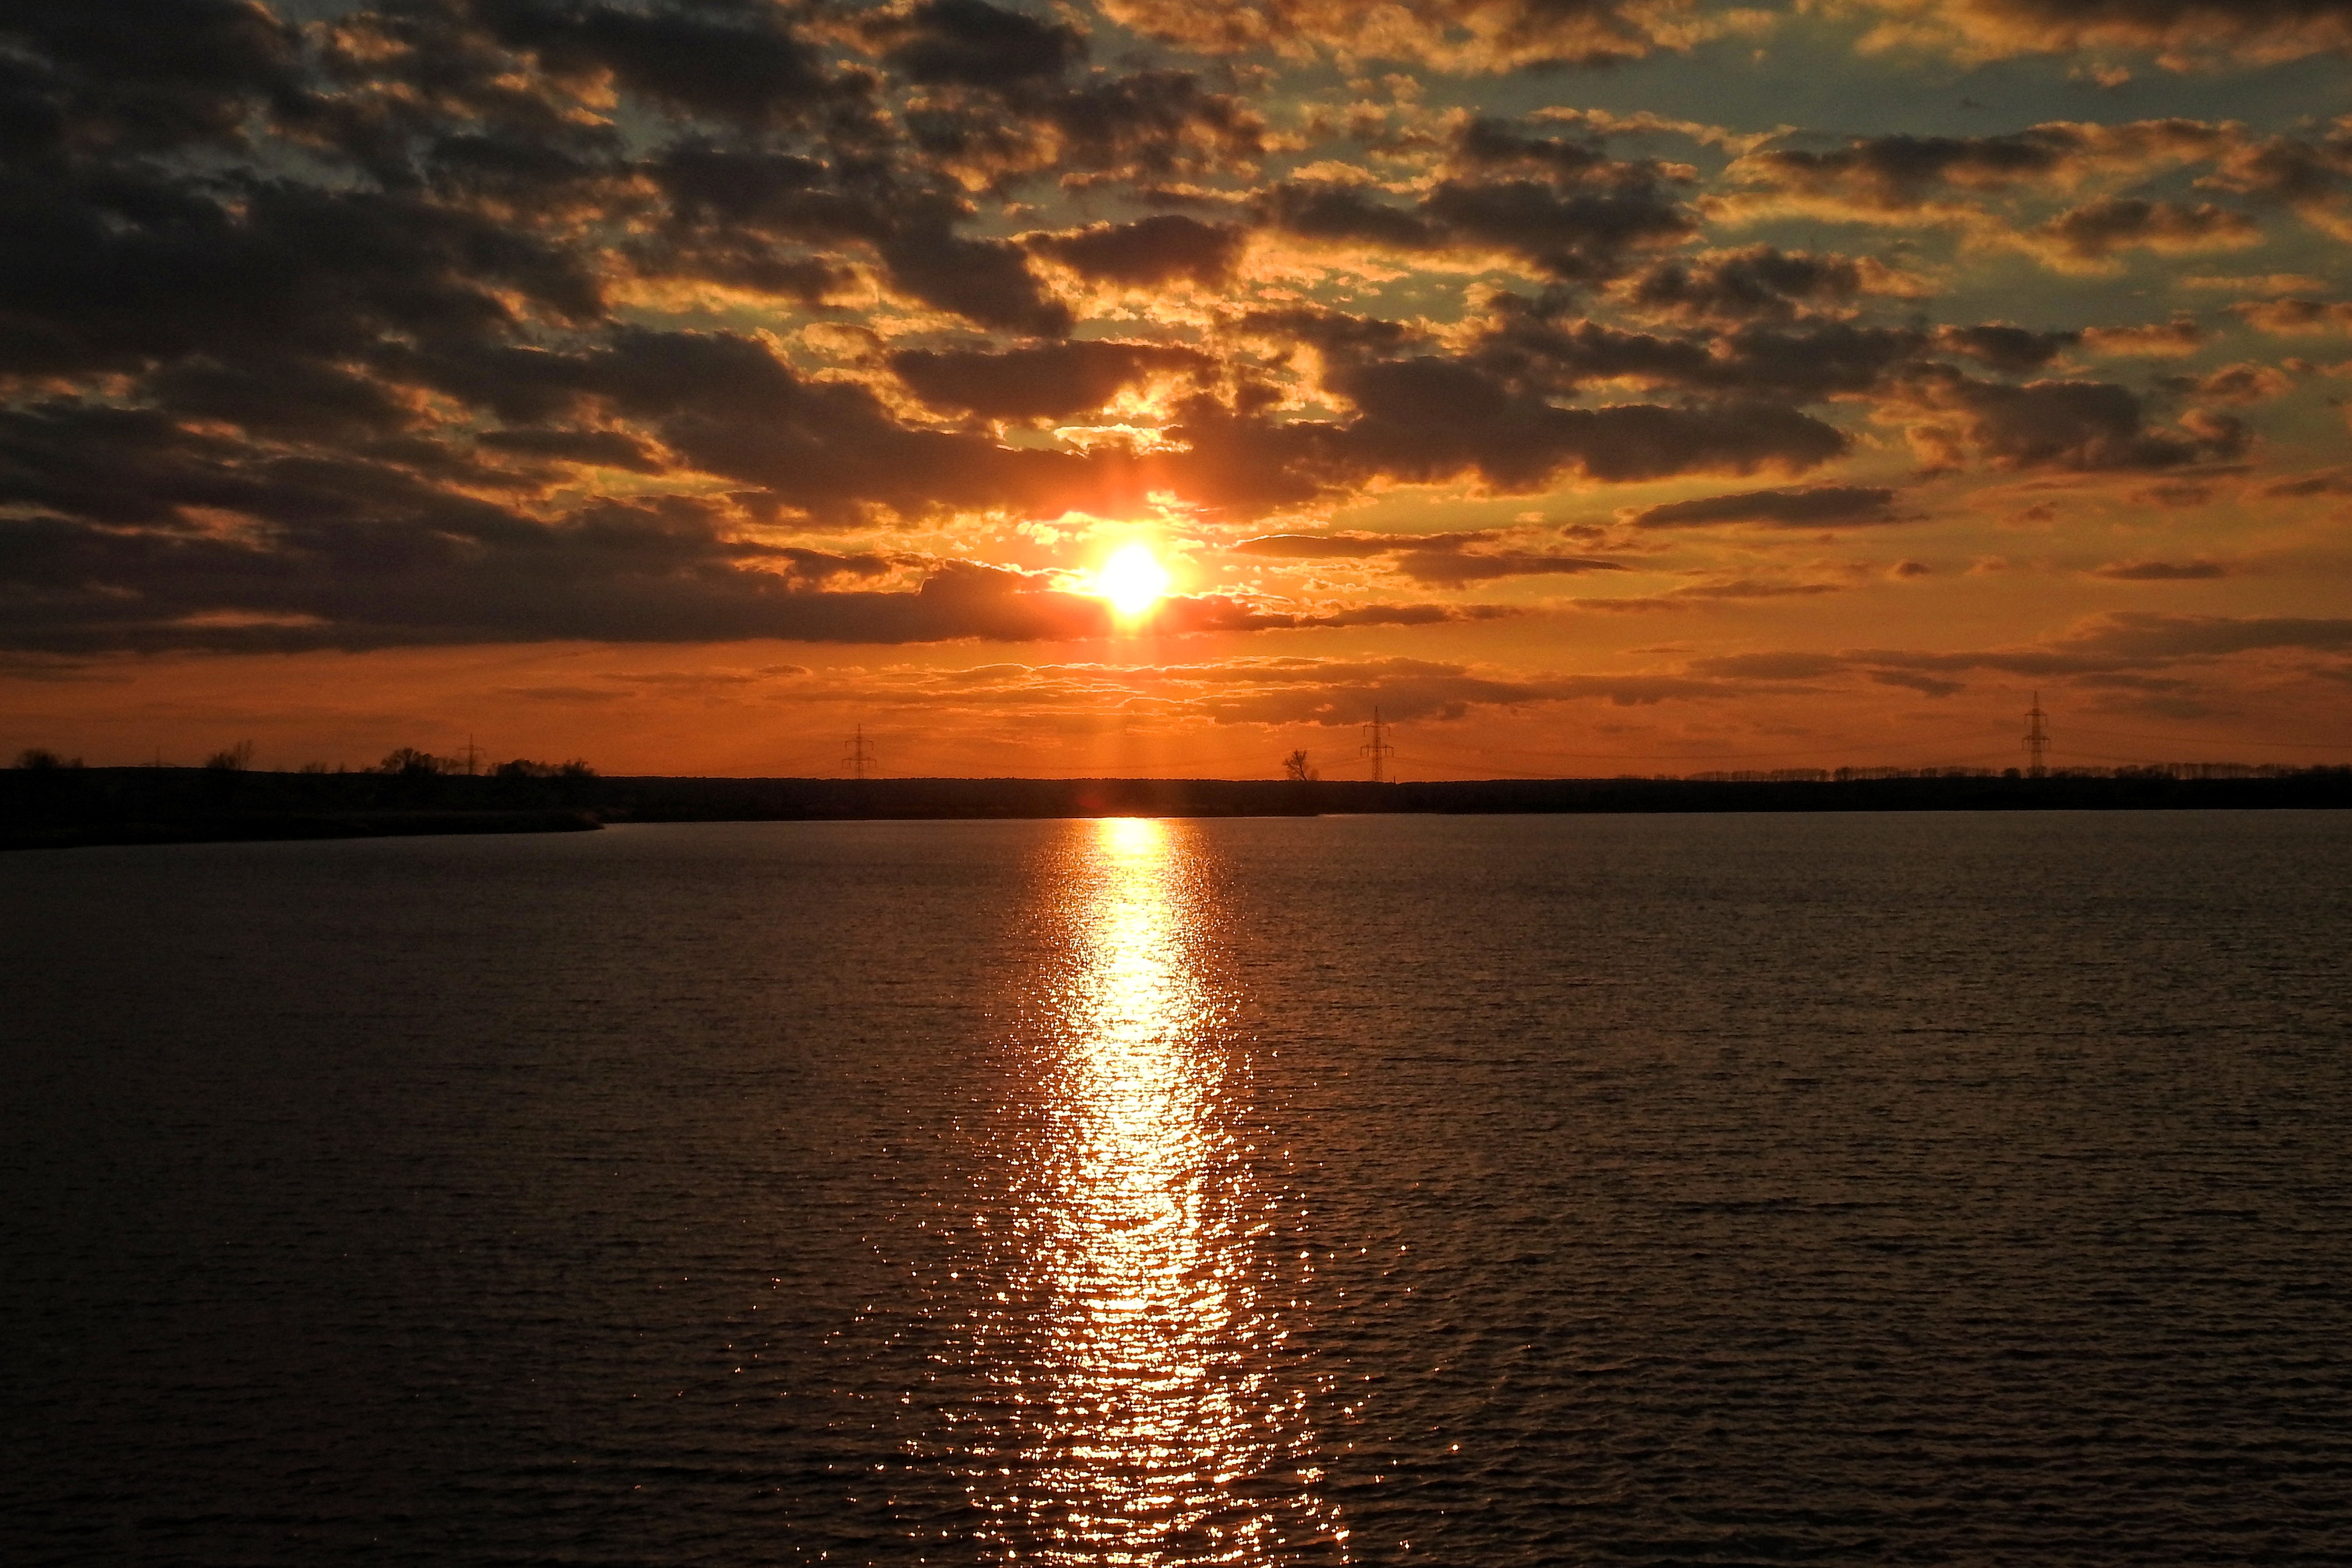
sea, water, ocean, horizon, cloud, sky, sun, sunrise, sunset, sunlight, morning, lake, dawn, dusk, evening, reflection, evening sun, abendstimmung, afterglow, evening sky, red sky at morning